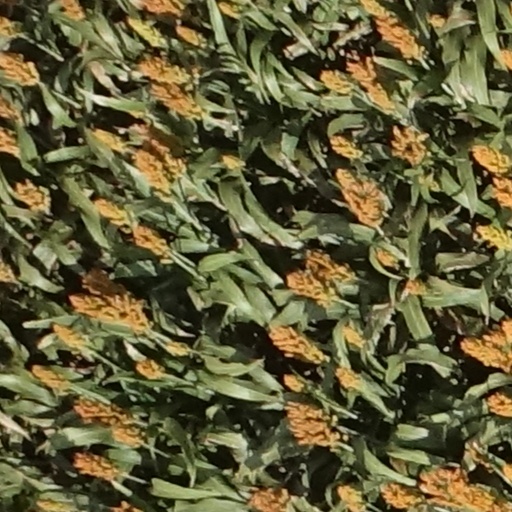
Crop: sorghum